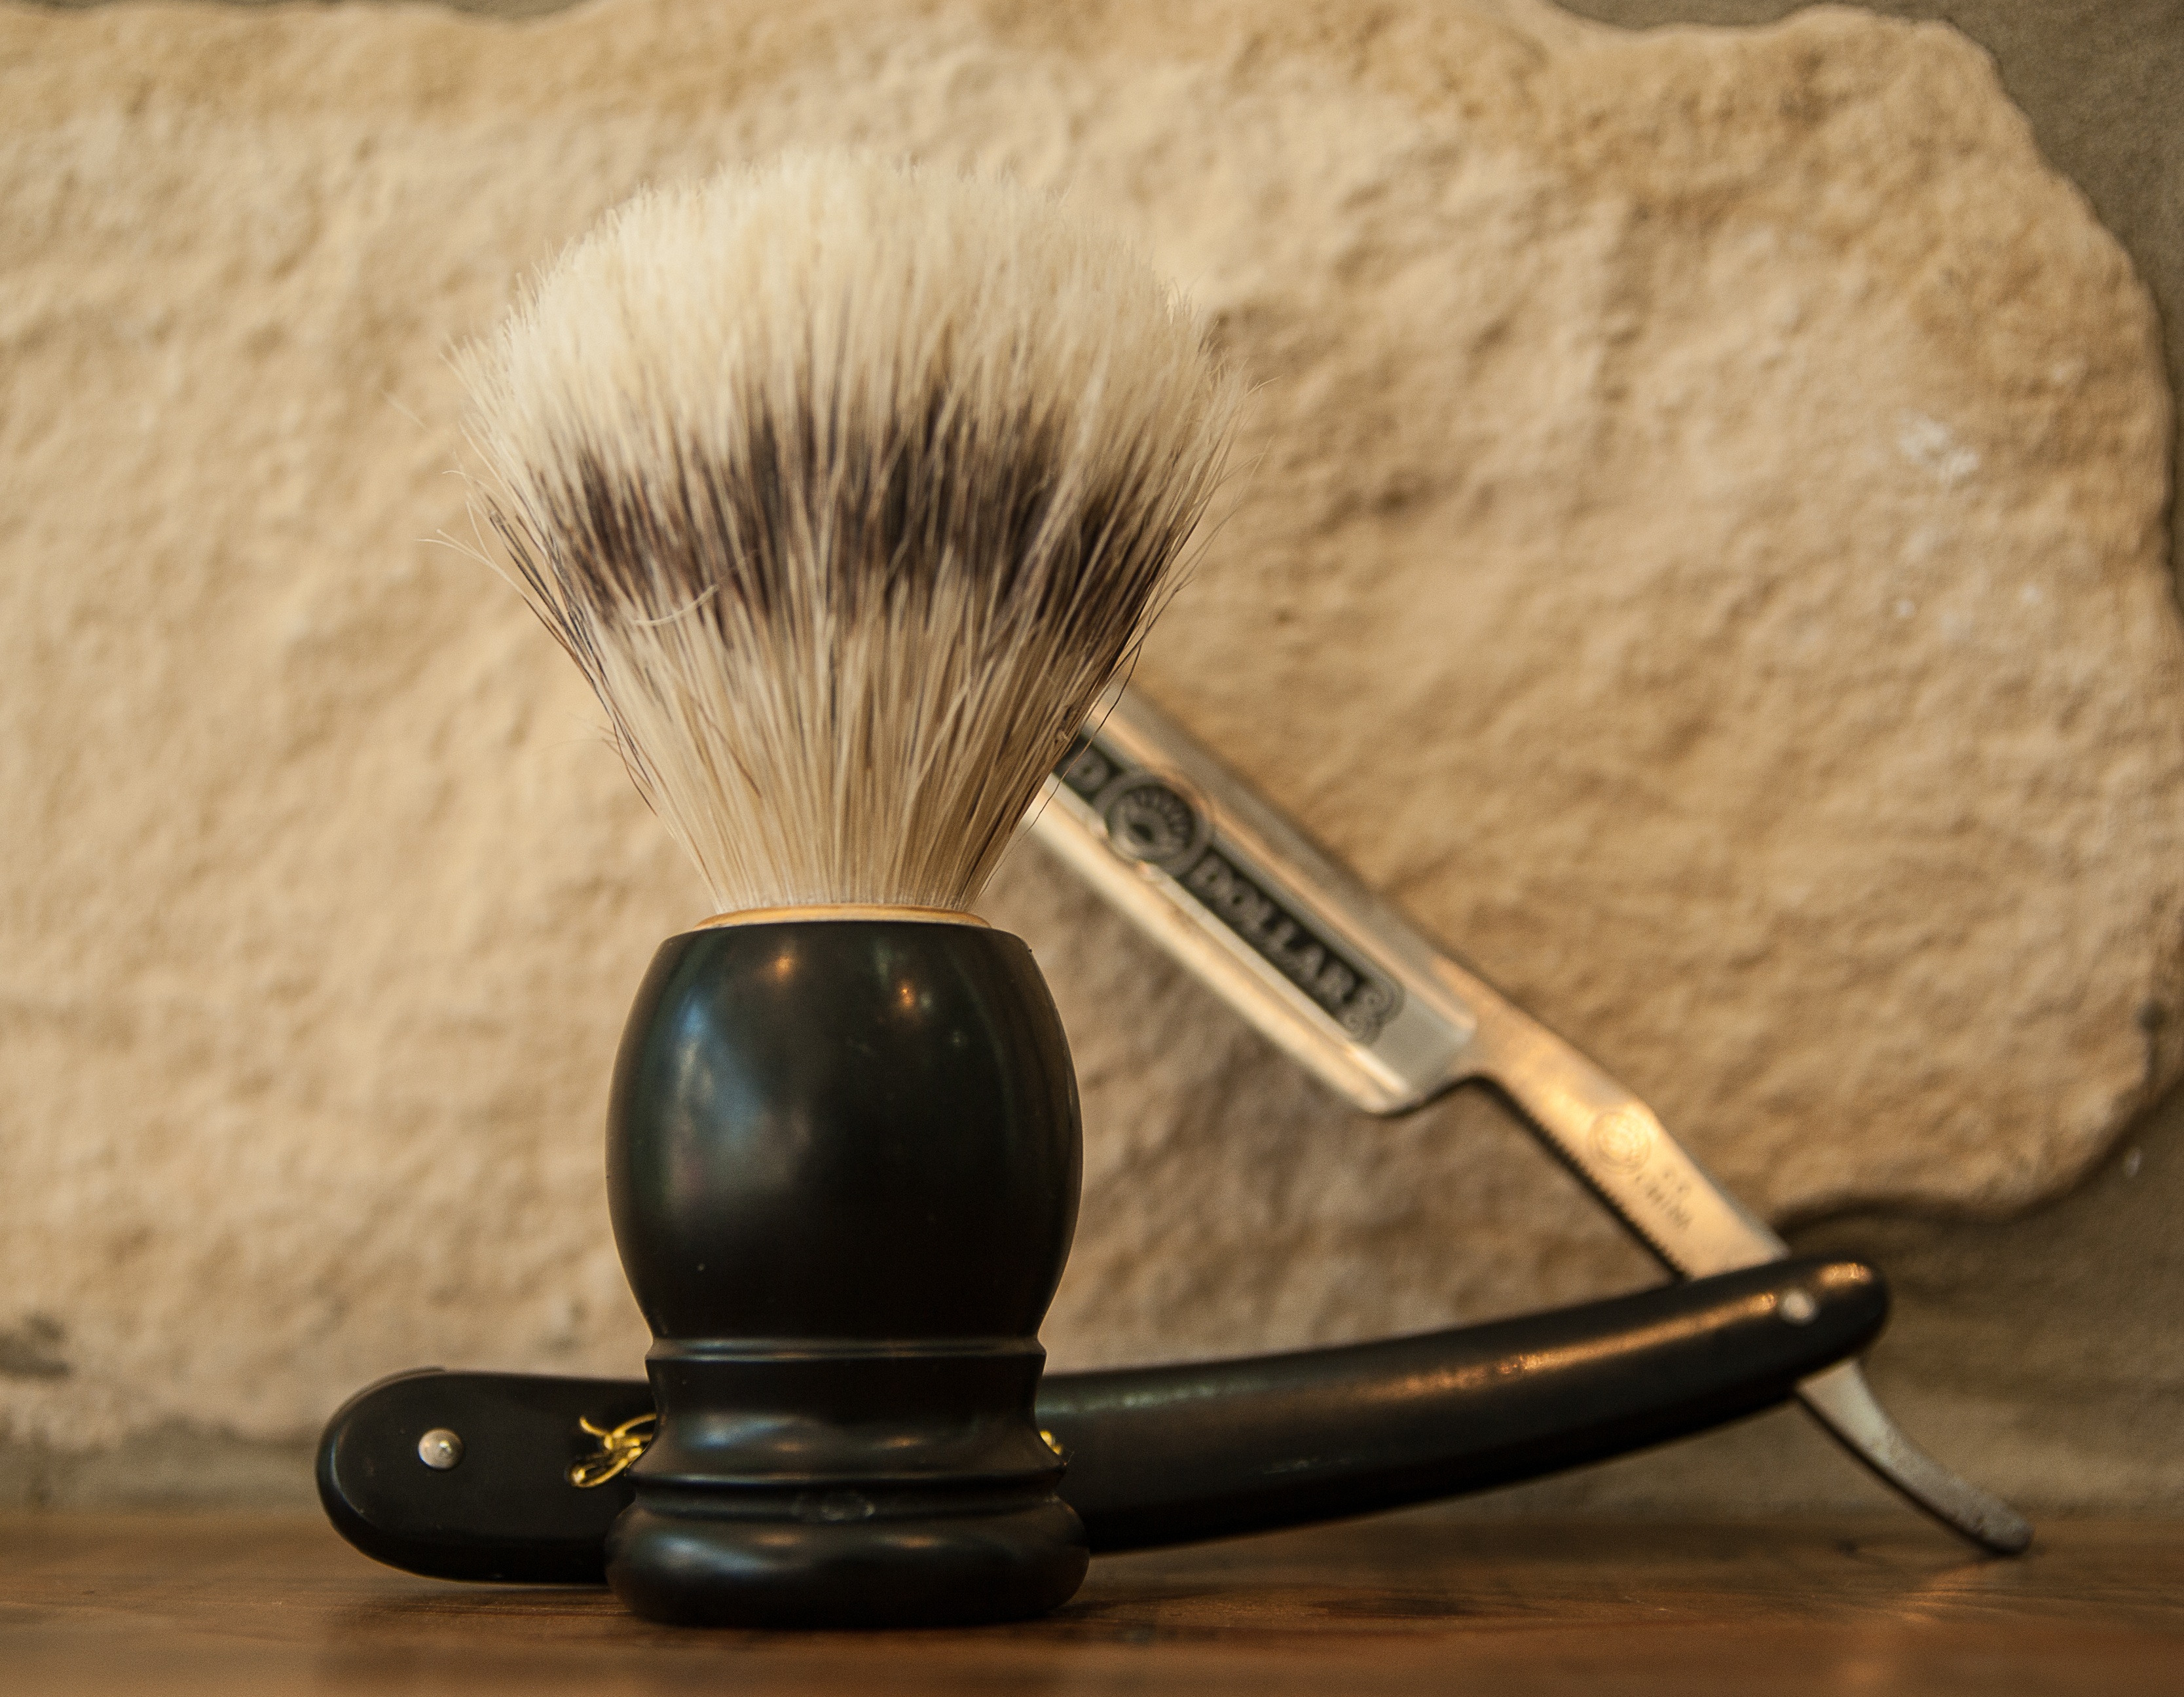
brush, tool, horn, beard, shaving, barber, razor, badger